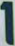
Number: 1